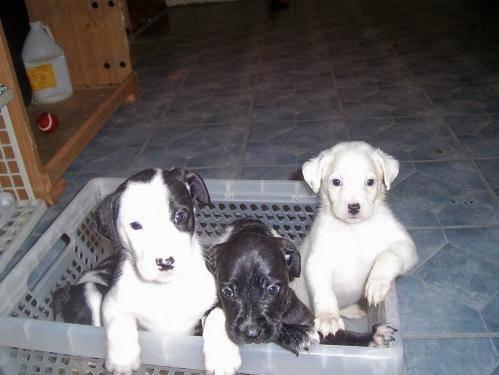
dog